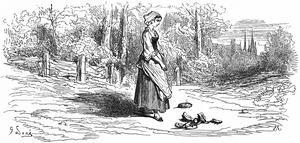
La Laitière et le pot au lait est la dixième fable du livre VII du second recueil des Fables de La Fontaine, édité pour la première fois en 1678.